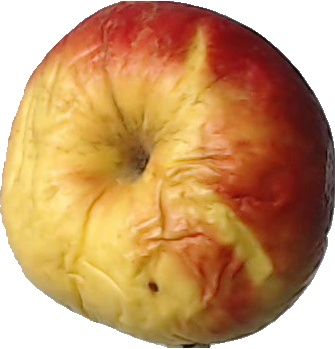
Label: apple_red_yellow_1